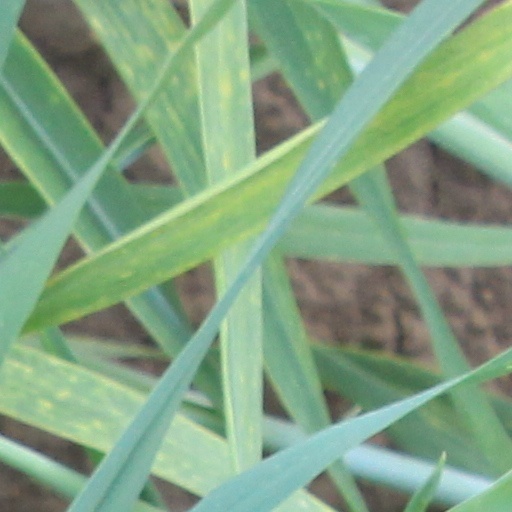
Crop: wheat